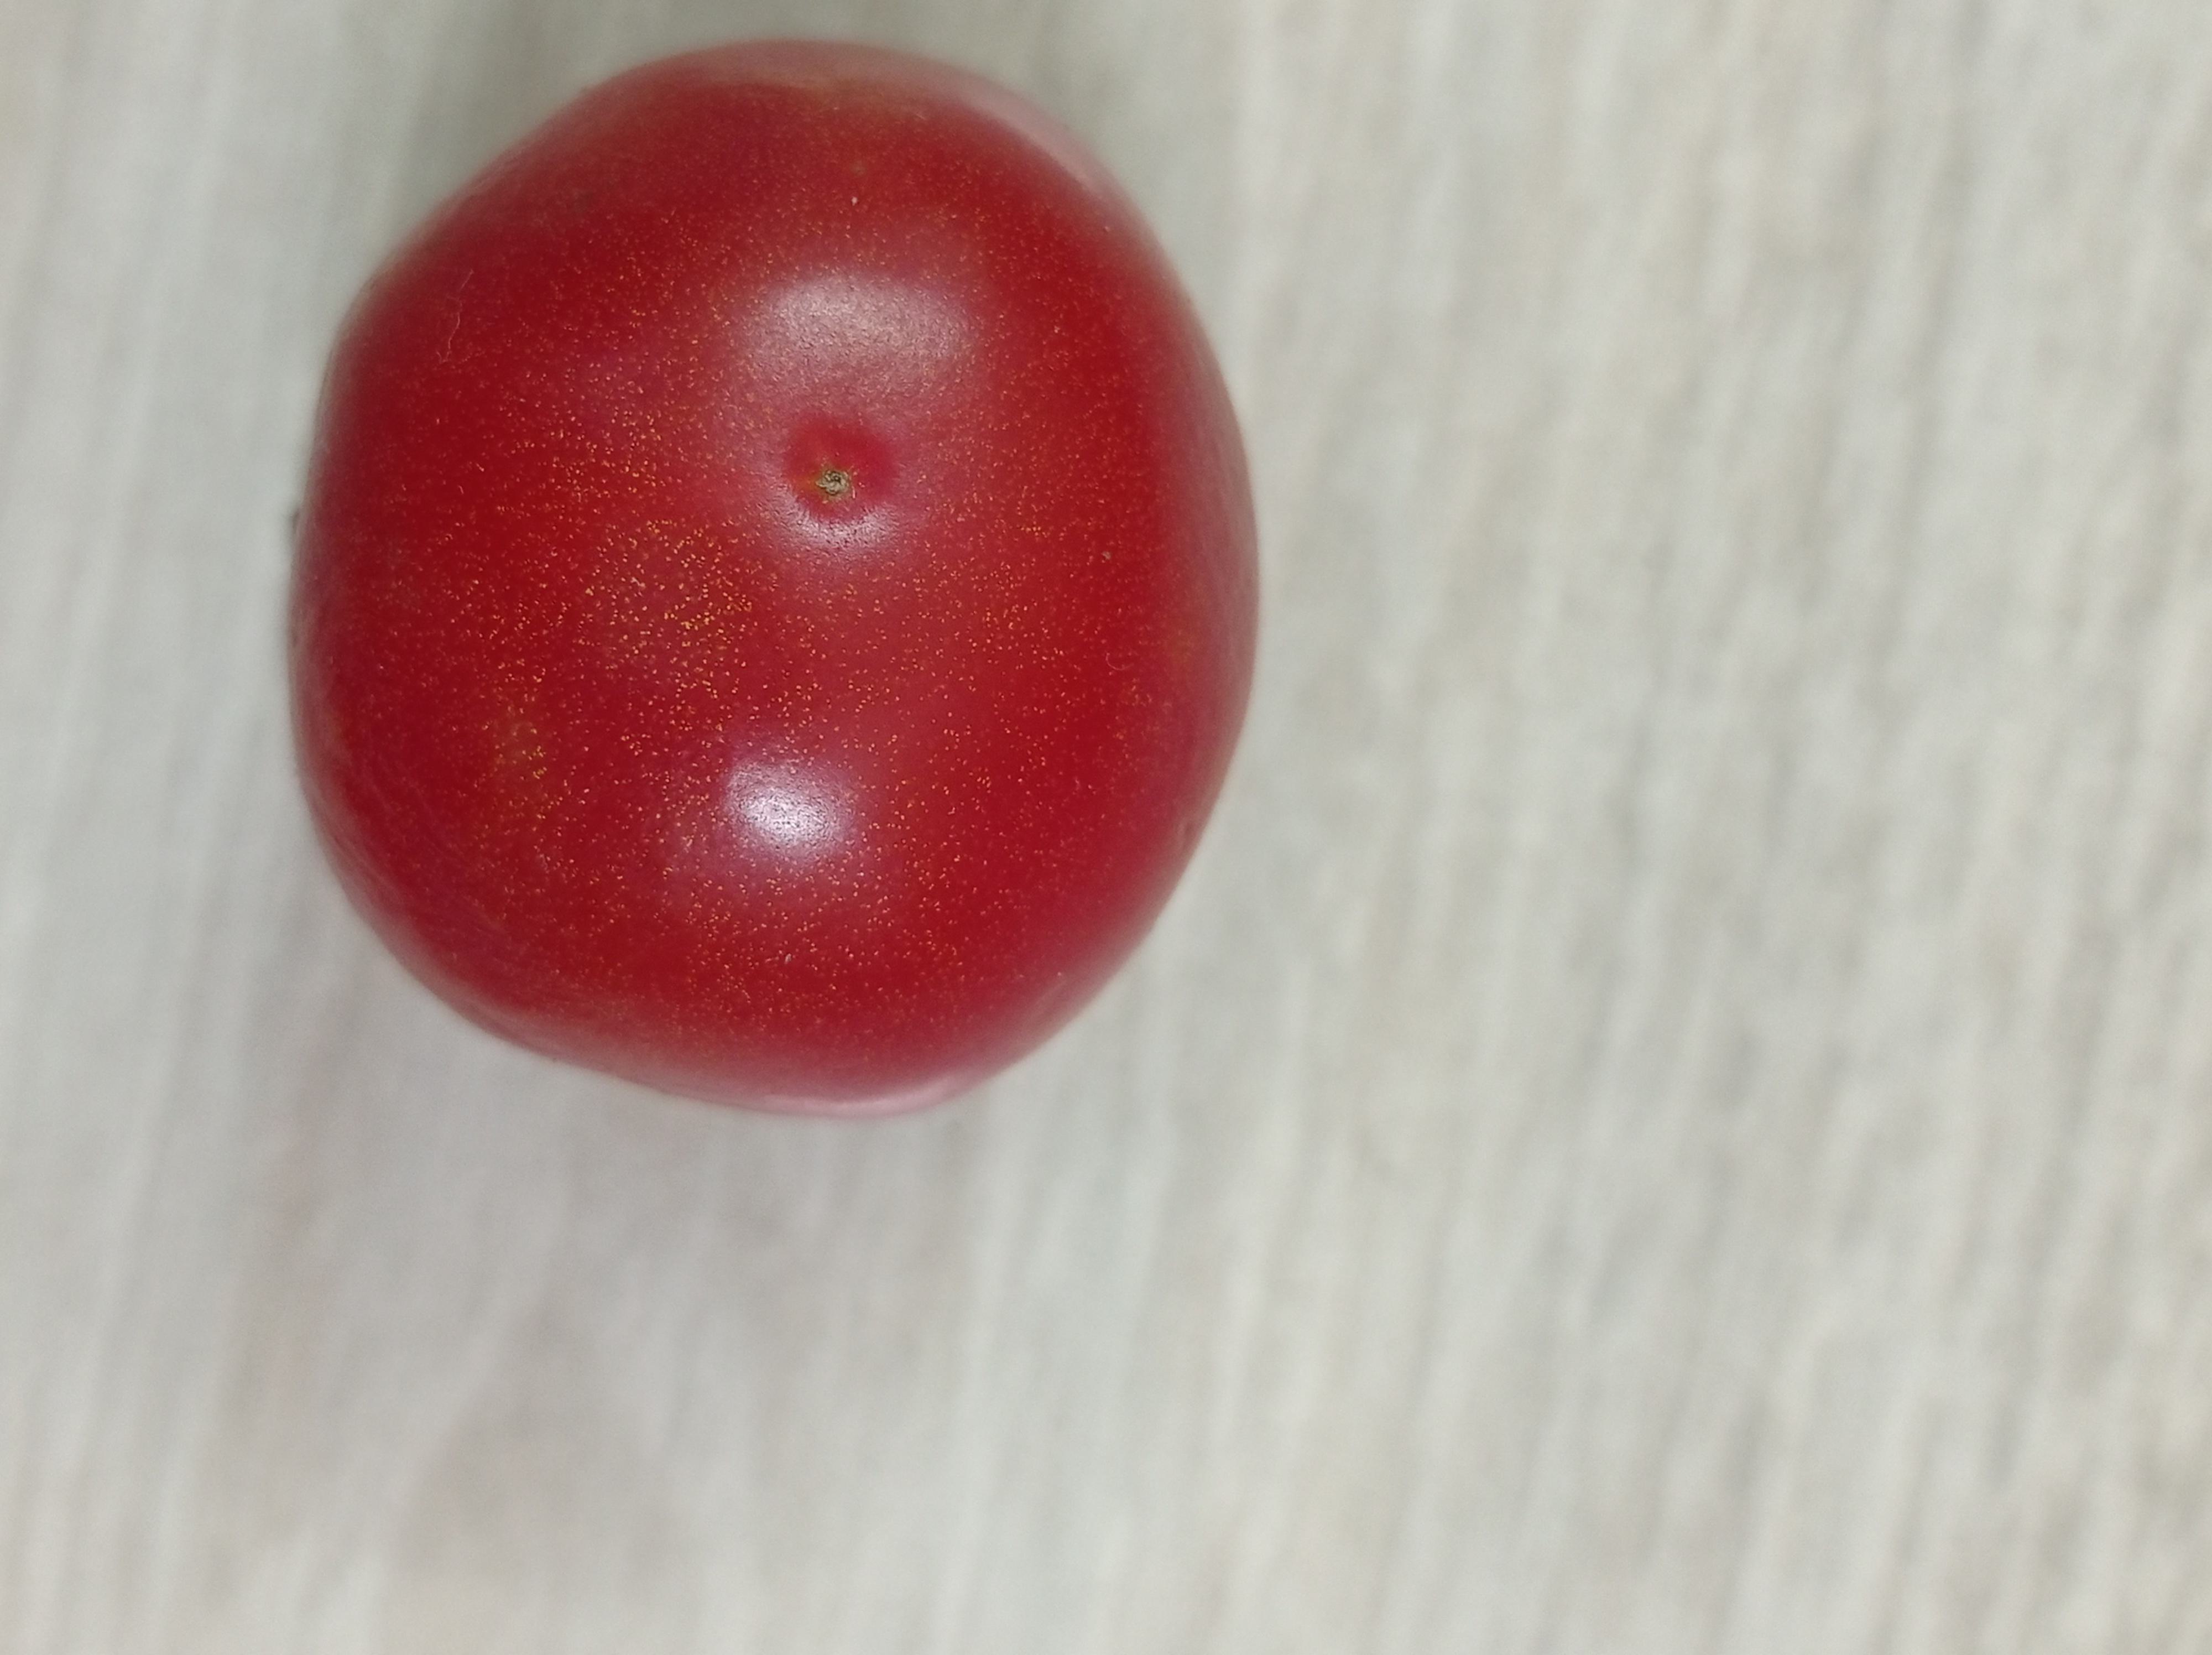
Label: Fresh